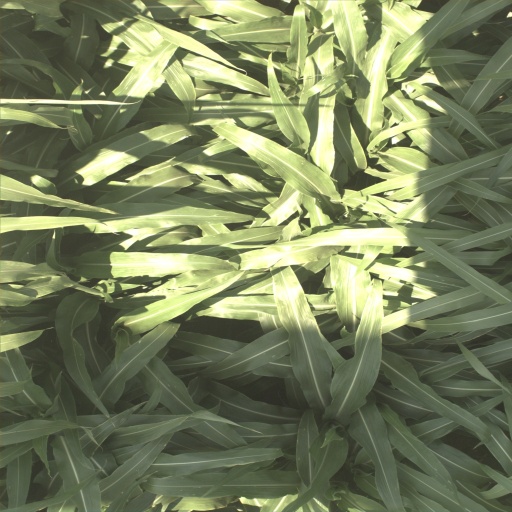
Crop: sorghum